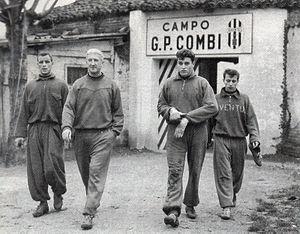
La saison 1957-1958 de la Juventus Football Club est la cinquante-cinquième de l'histoire du club, créé soixante-et-un ans plus tôt en 1897.
Carlo Mattrel est un joueur international de football italien, qui évoluait au poste de gardien de but.